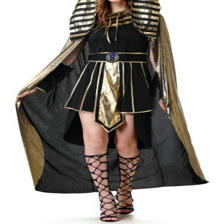
Label: Modal